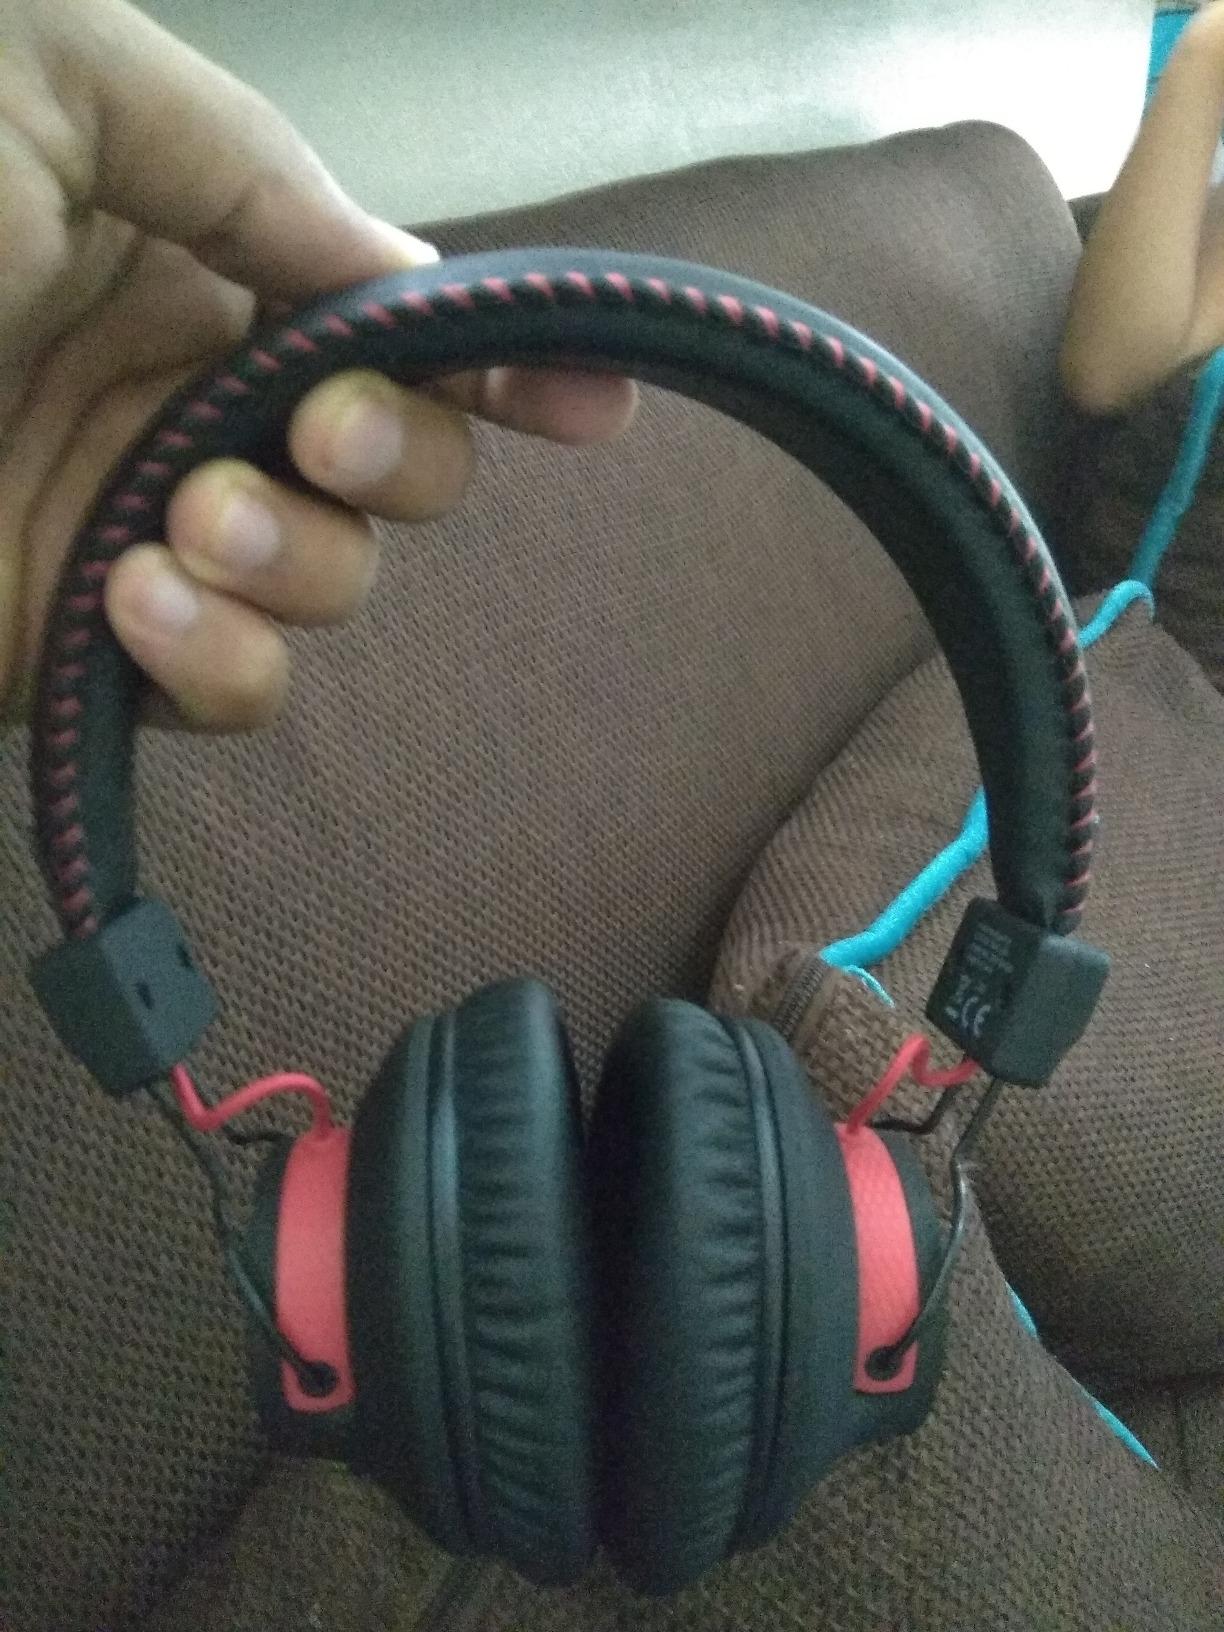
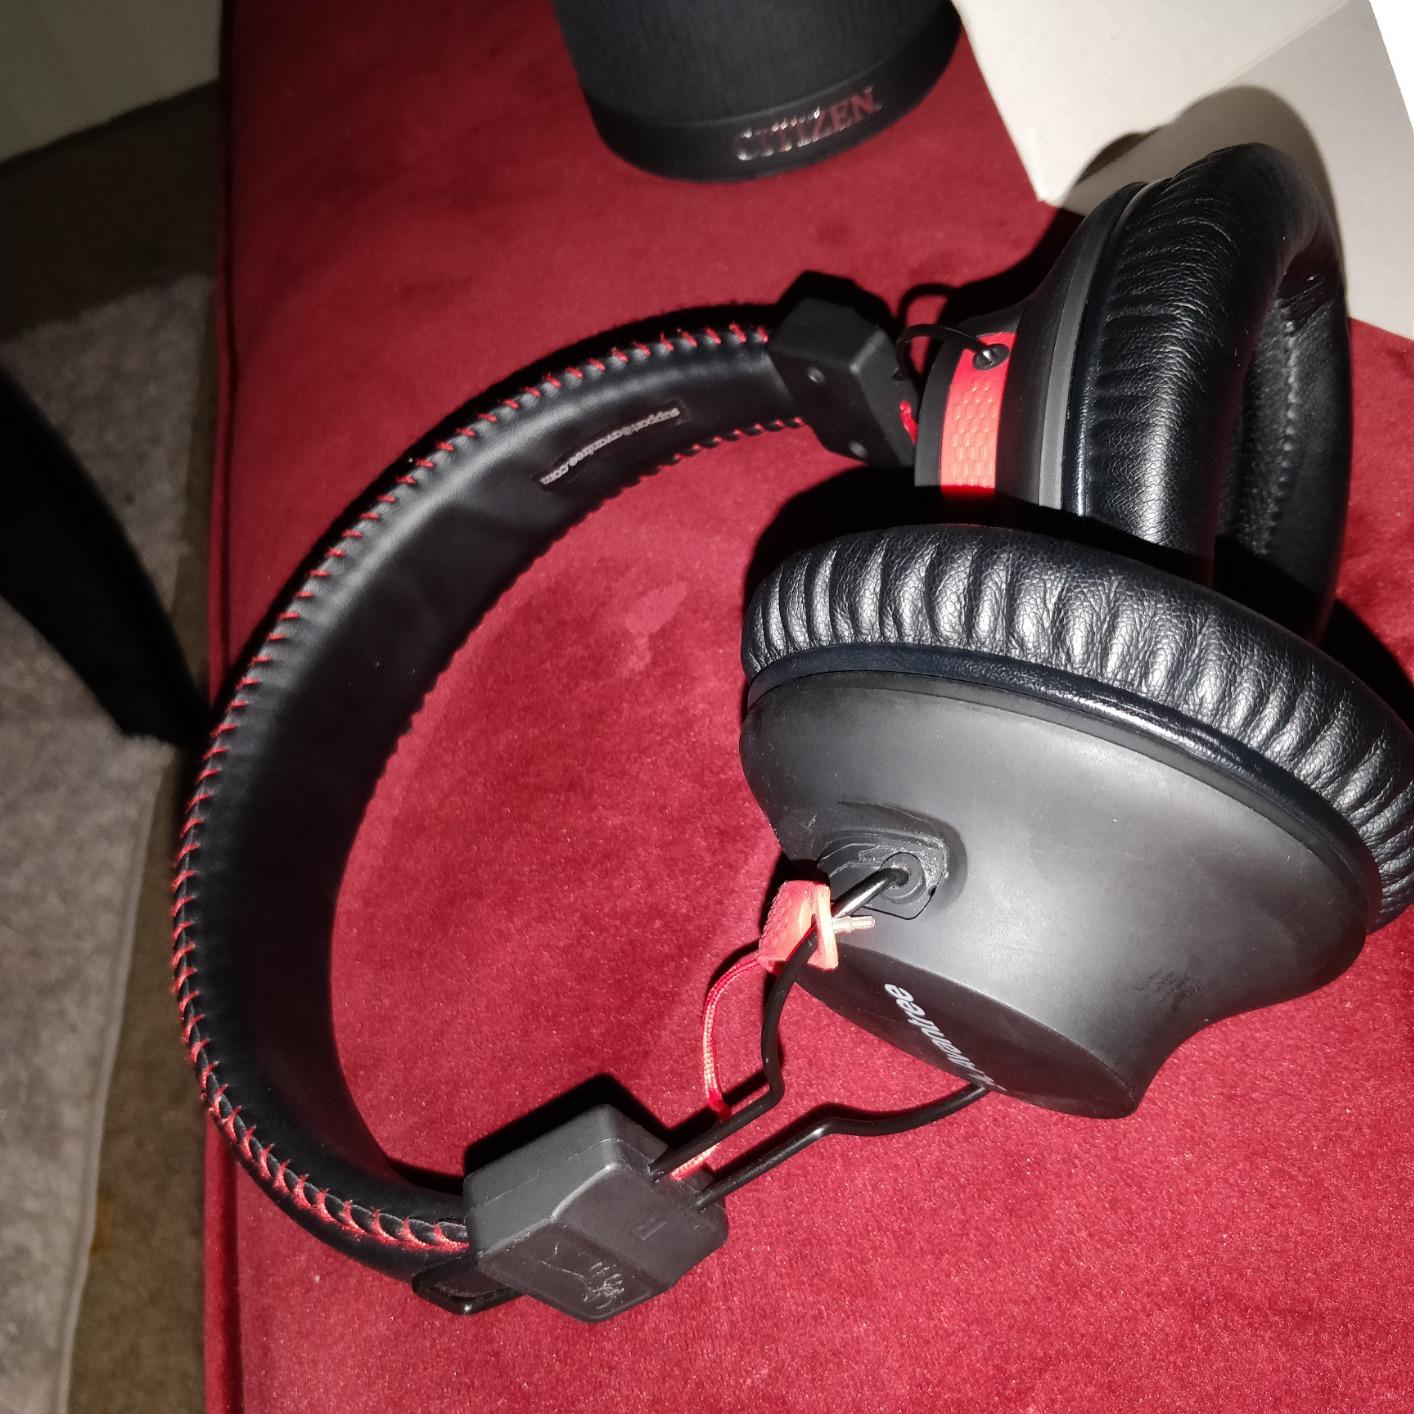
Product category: headphones
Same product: yes